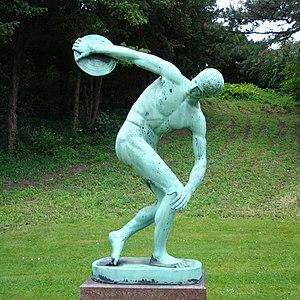
L'Histoire du sport est un champ de l'étude historique qui se concentre sur l'évolution des pratiques sportives. L'homme ayant un goût presque inné pour le jeu, il est assez logique de retrouver des pratiques de ce type sous toutes les latitudes et à toutes les époques. Dans certaines civilisations les traces de ces expériences restent tenues, les historiens qui s'appuient sur l'ensemble des sciences auxiliaires de l'histoire, parviennent à mettre en lumière certaines pratiques sportives. Pour les périodes plus récentes, les sources sont logiquement plus nombreuses, et il convient alors d'opérer des tris sélectifs.